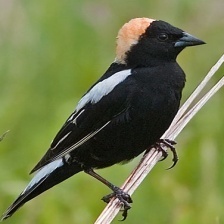
Species: BOBOLINK
Scientific name: DOLICHONYX ORYZIVORUS